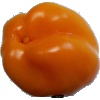
Label: Pepper Yellow 1